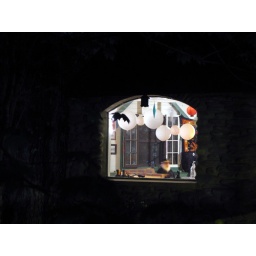
Santa Claus spotted filling in for Waldo in the round house Thursday night.